Iseult Gonne

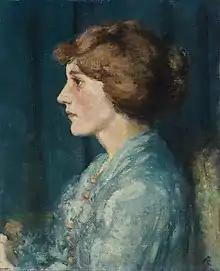
Portrait by George William Russell

In 1913, Iseult met Rabindranath Tagore. Inspired by his poetry, she began to learn Bengali in 1914, tutored by Devabrata Mukerjea. Together, in France, they translated some of Tagore's "The Gardener" into French directly from the Bengali. Tagore left it to Yeats' discretion to decide the merit of the work, but Yeats did not feel sufficiently fluent in French to judge them. The translations were never published.